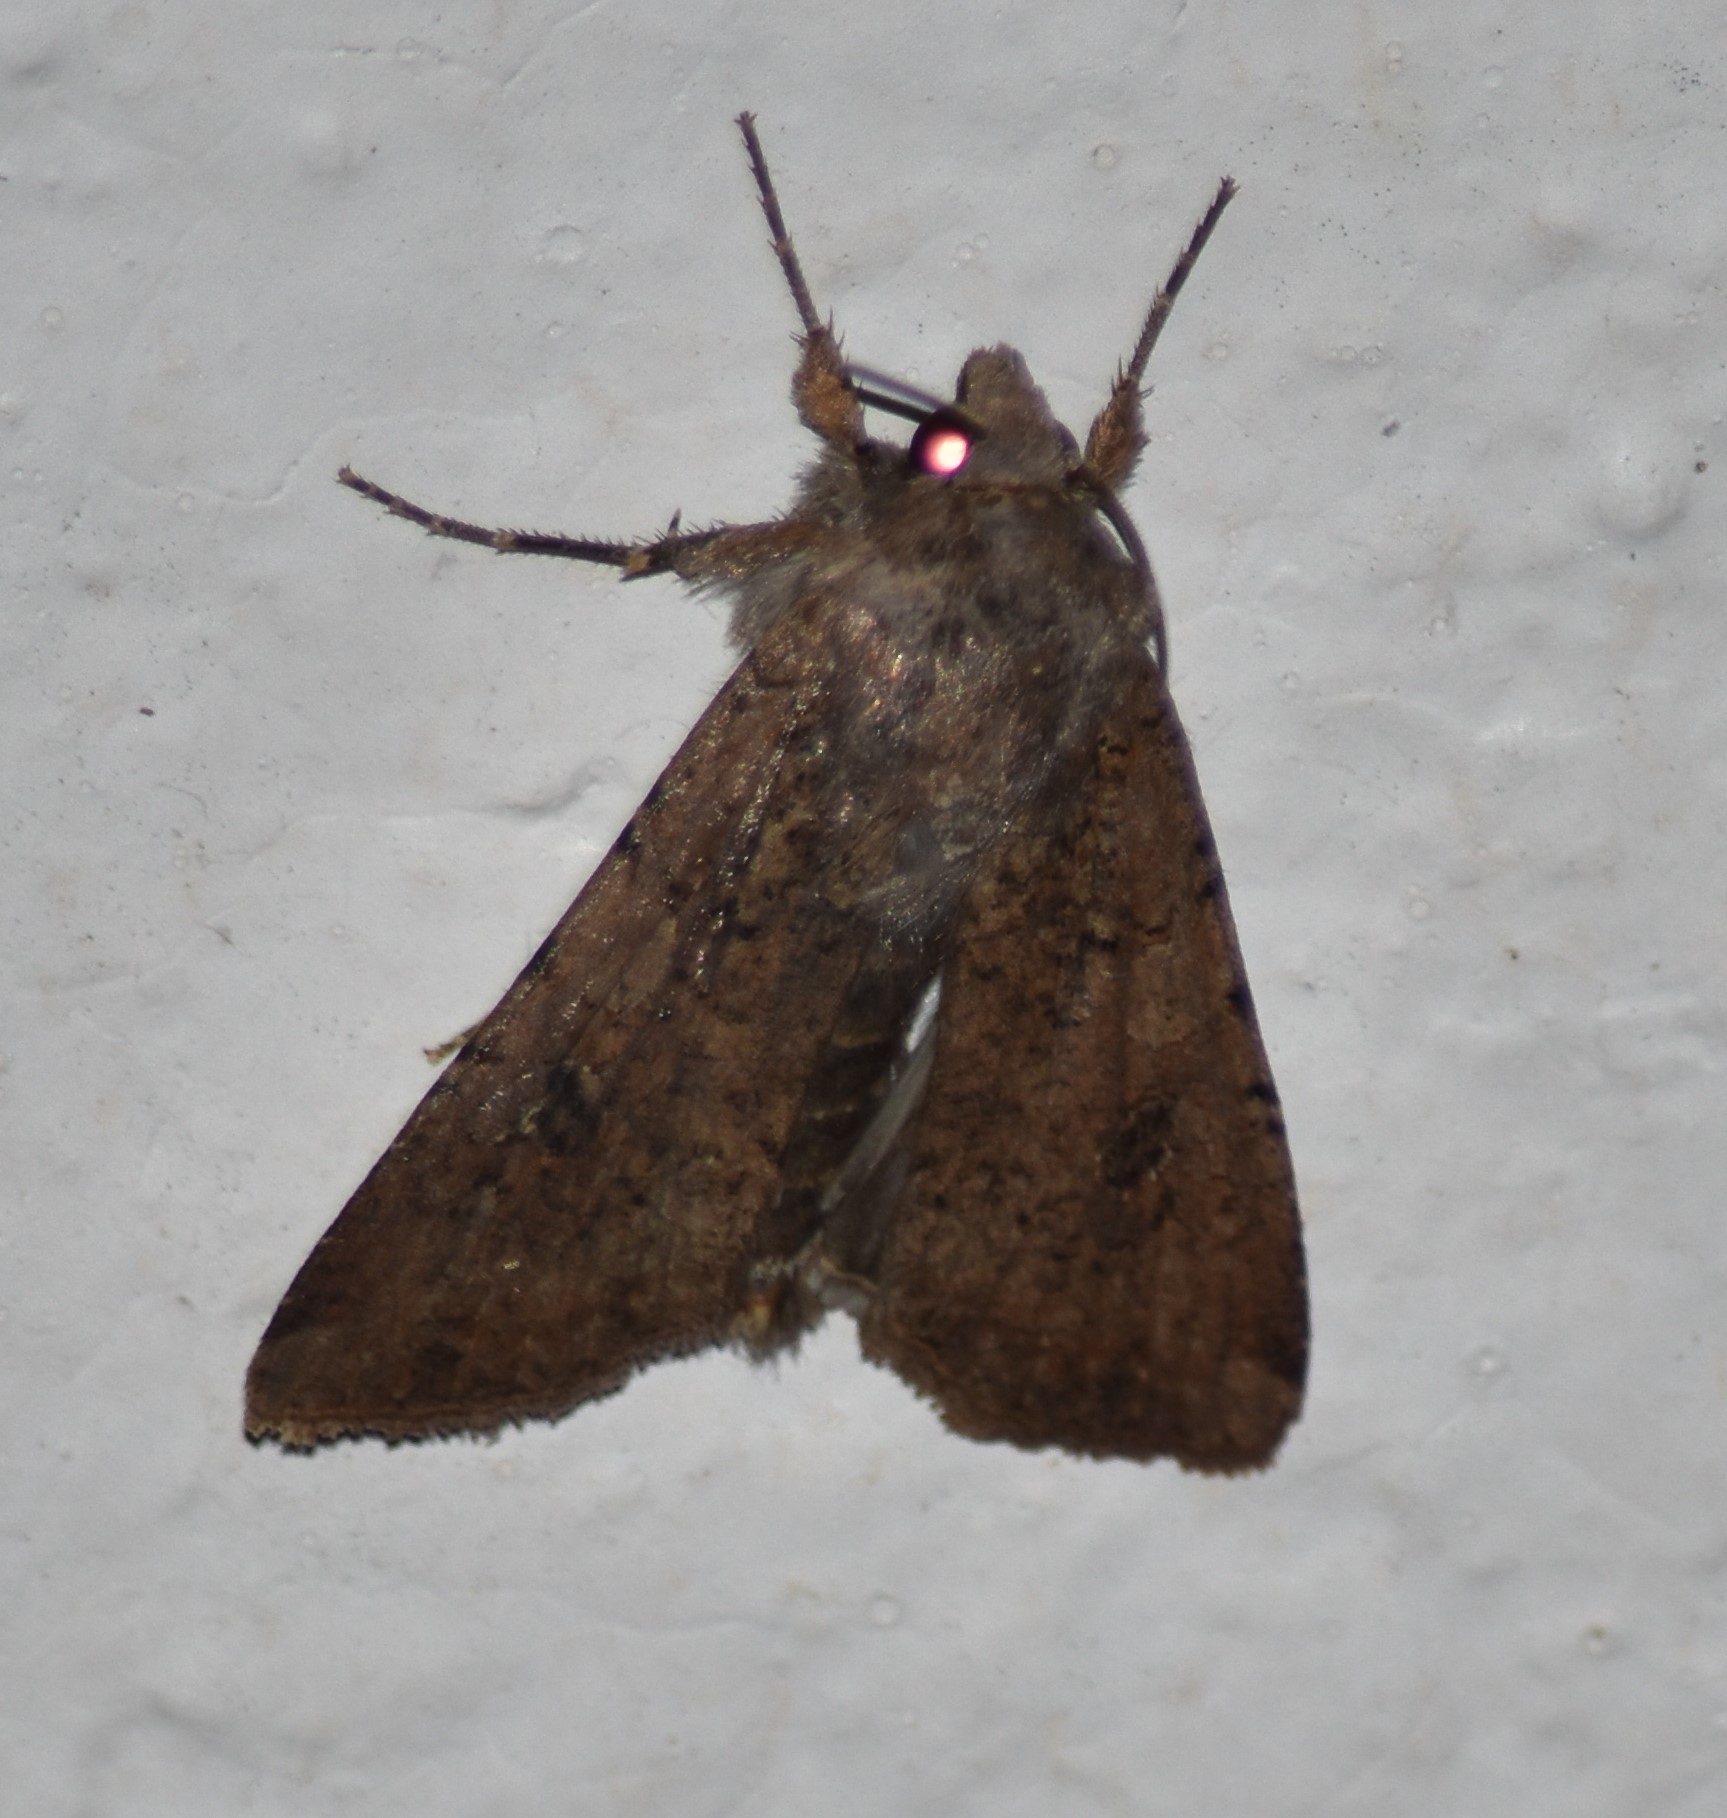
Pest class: cutworms